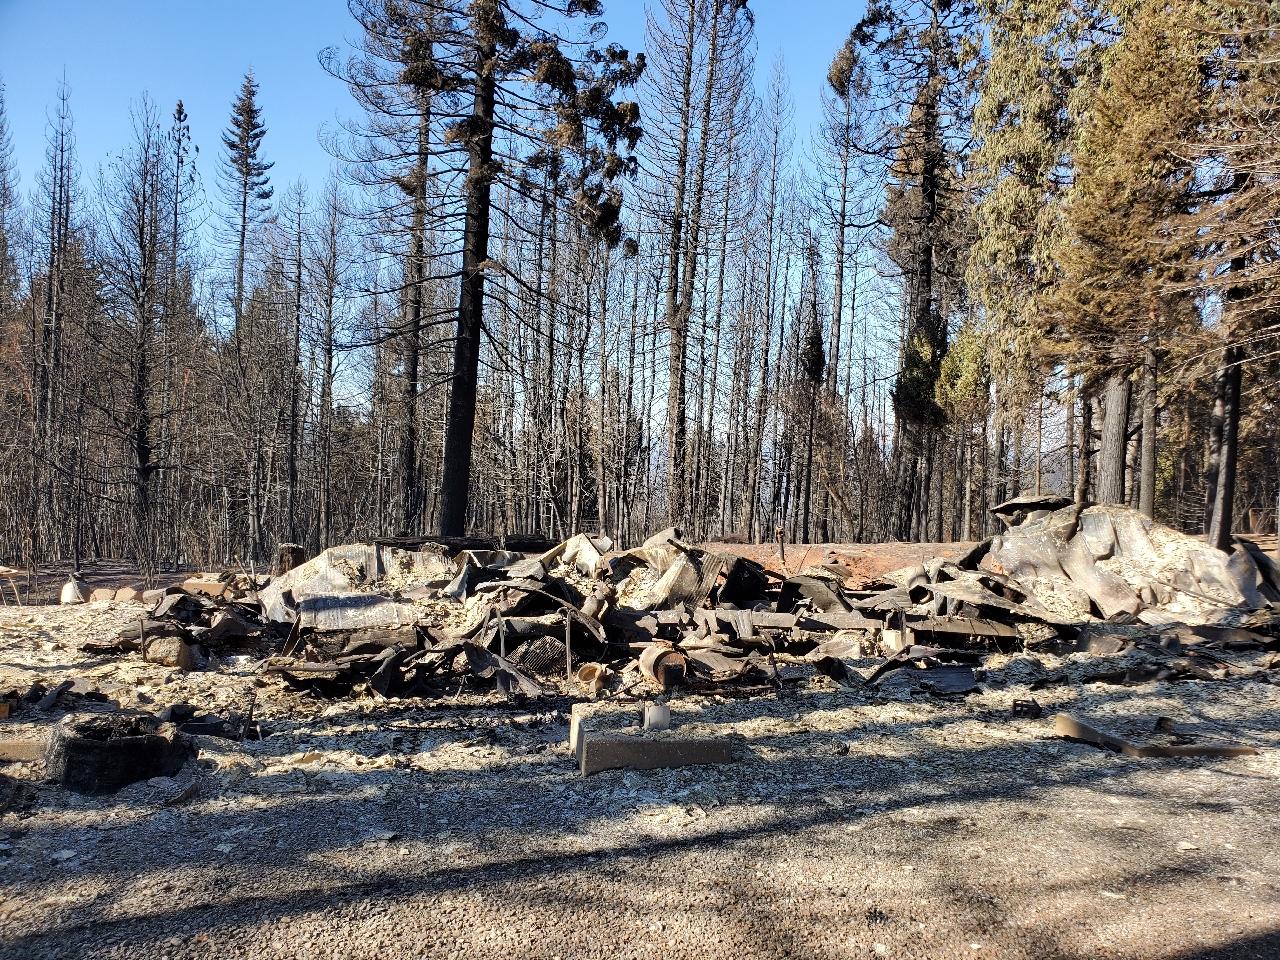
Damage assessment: destroyed